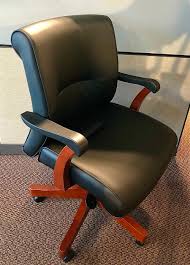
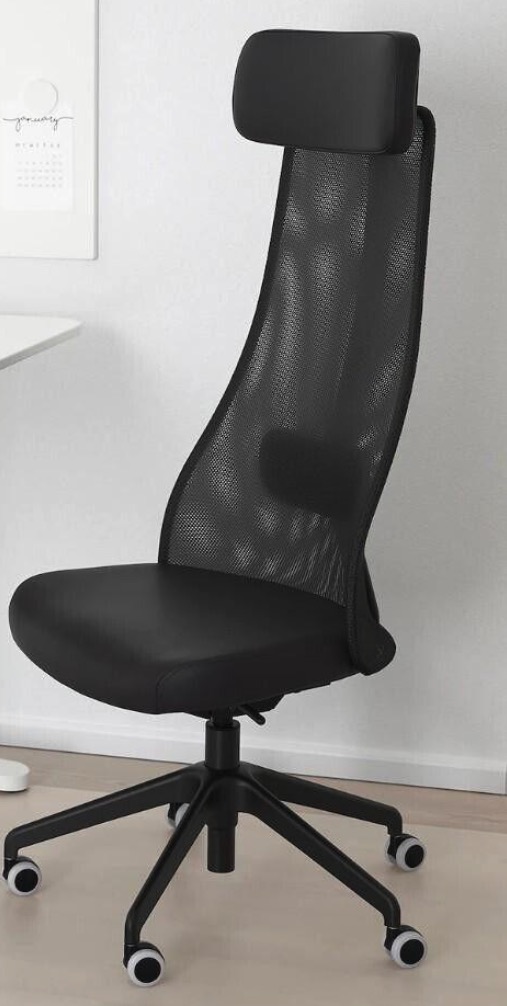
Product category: items_chair
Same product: no